Trishogi

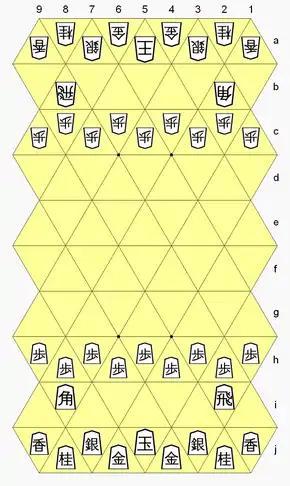
Trishogi gameboard and starting position

Trishogi is a shogi variant for two players created by George R. Dekle Sr. in 1987. The gameboard comprises 9×10 interlocking triangular cells. The game is in all respects the same as shogi, except that piece moves have been transfigured for the triangular board-cell geometry.